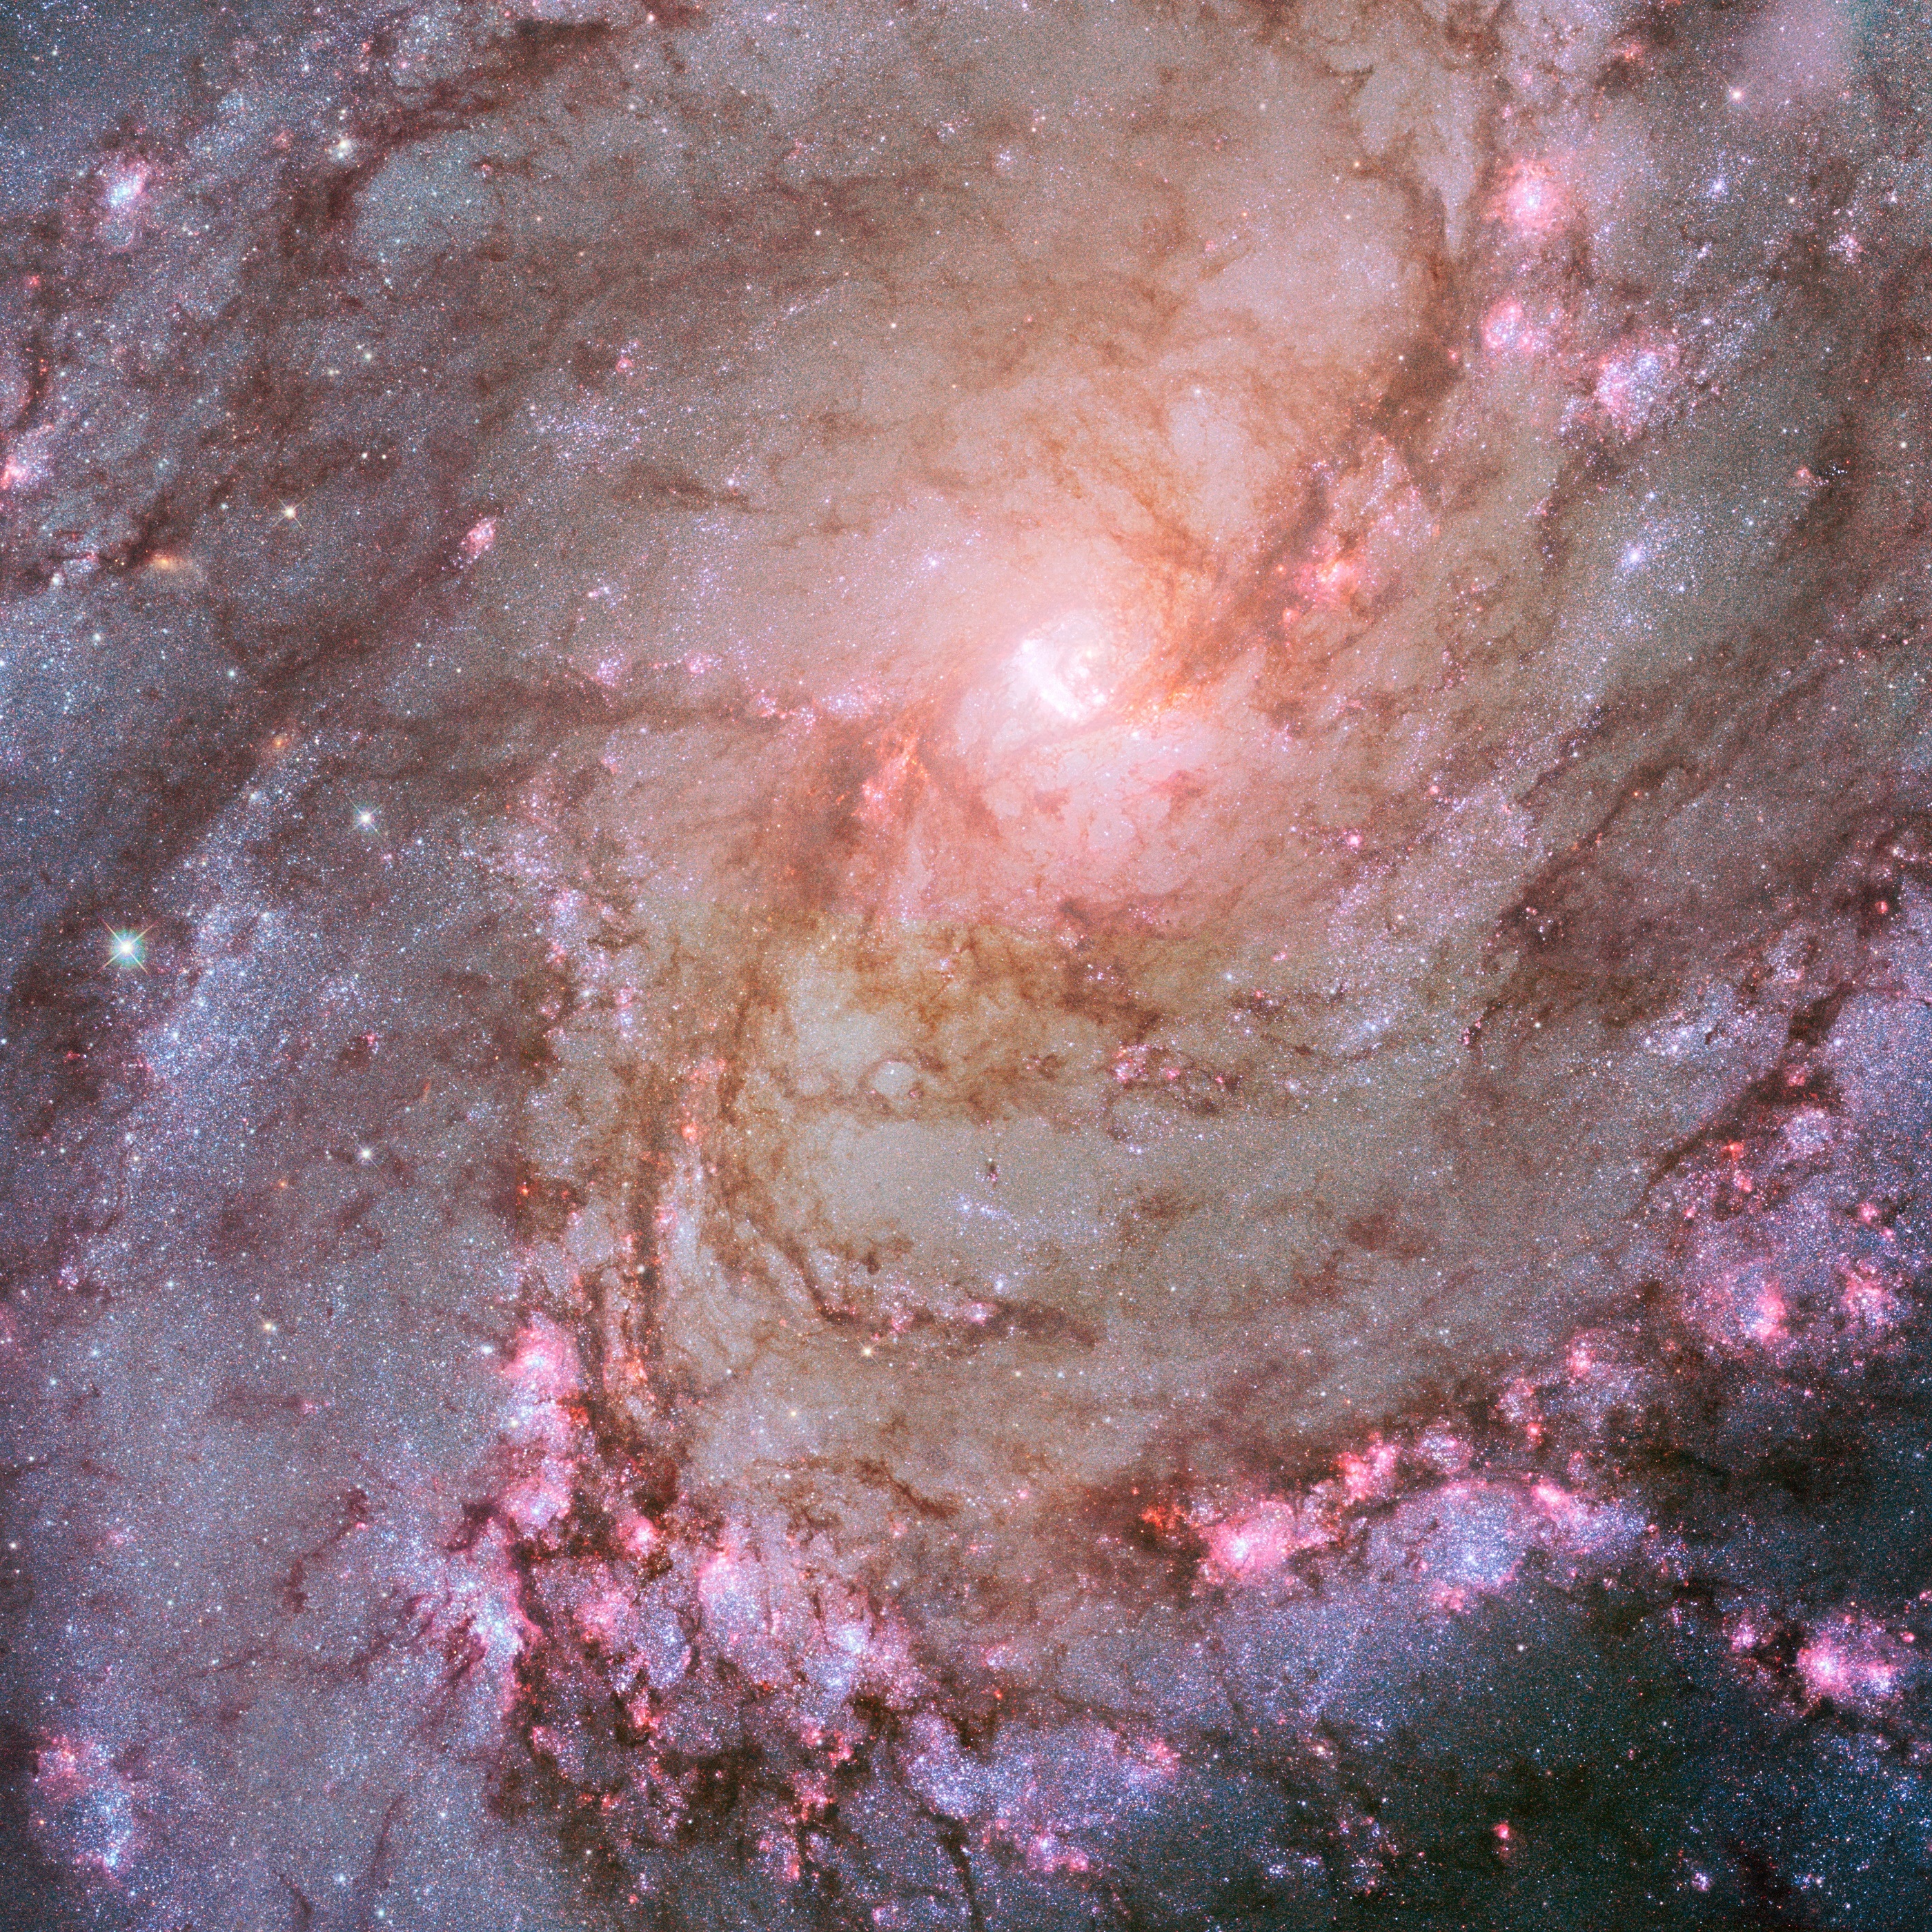
cosmos, telescope, space, dust, galaxy, nasa, nebula, outer space, science, astronomy, universe, gas, matter, celestial, hubble, radiation, astronomical object, messier 83, southern pinwheel galaxy, m83, barred spiral galaxy, ngc 5236